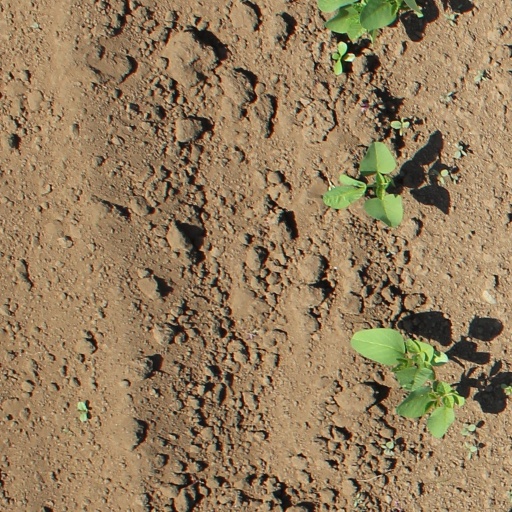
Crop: soybean